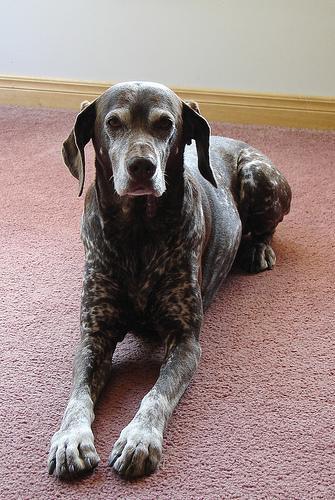
german shorthaired